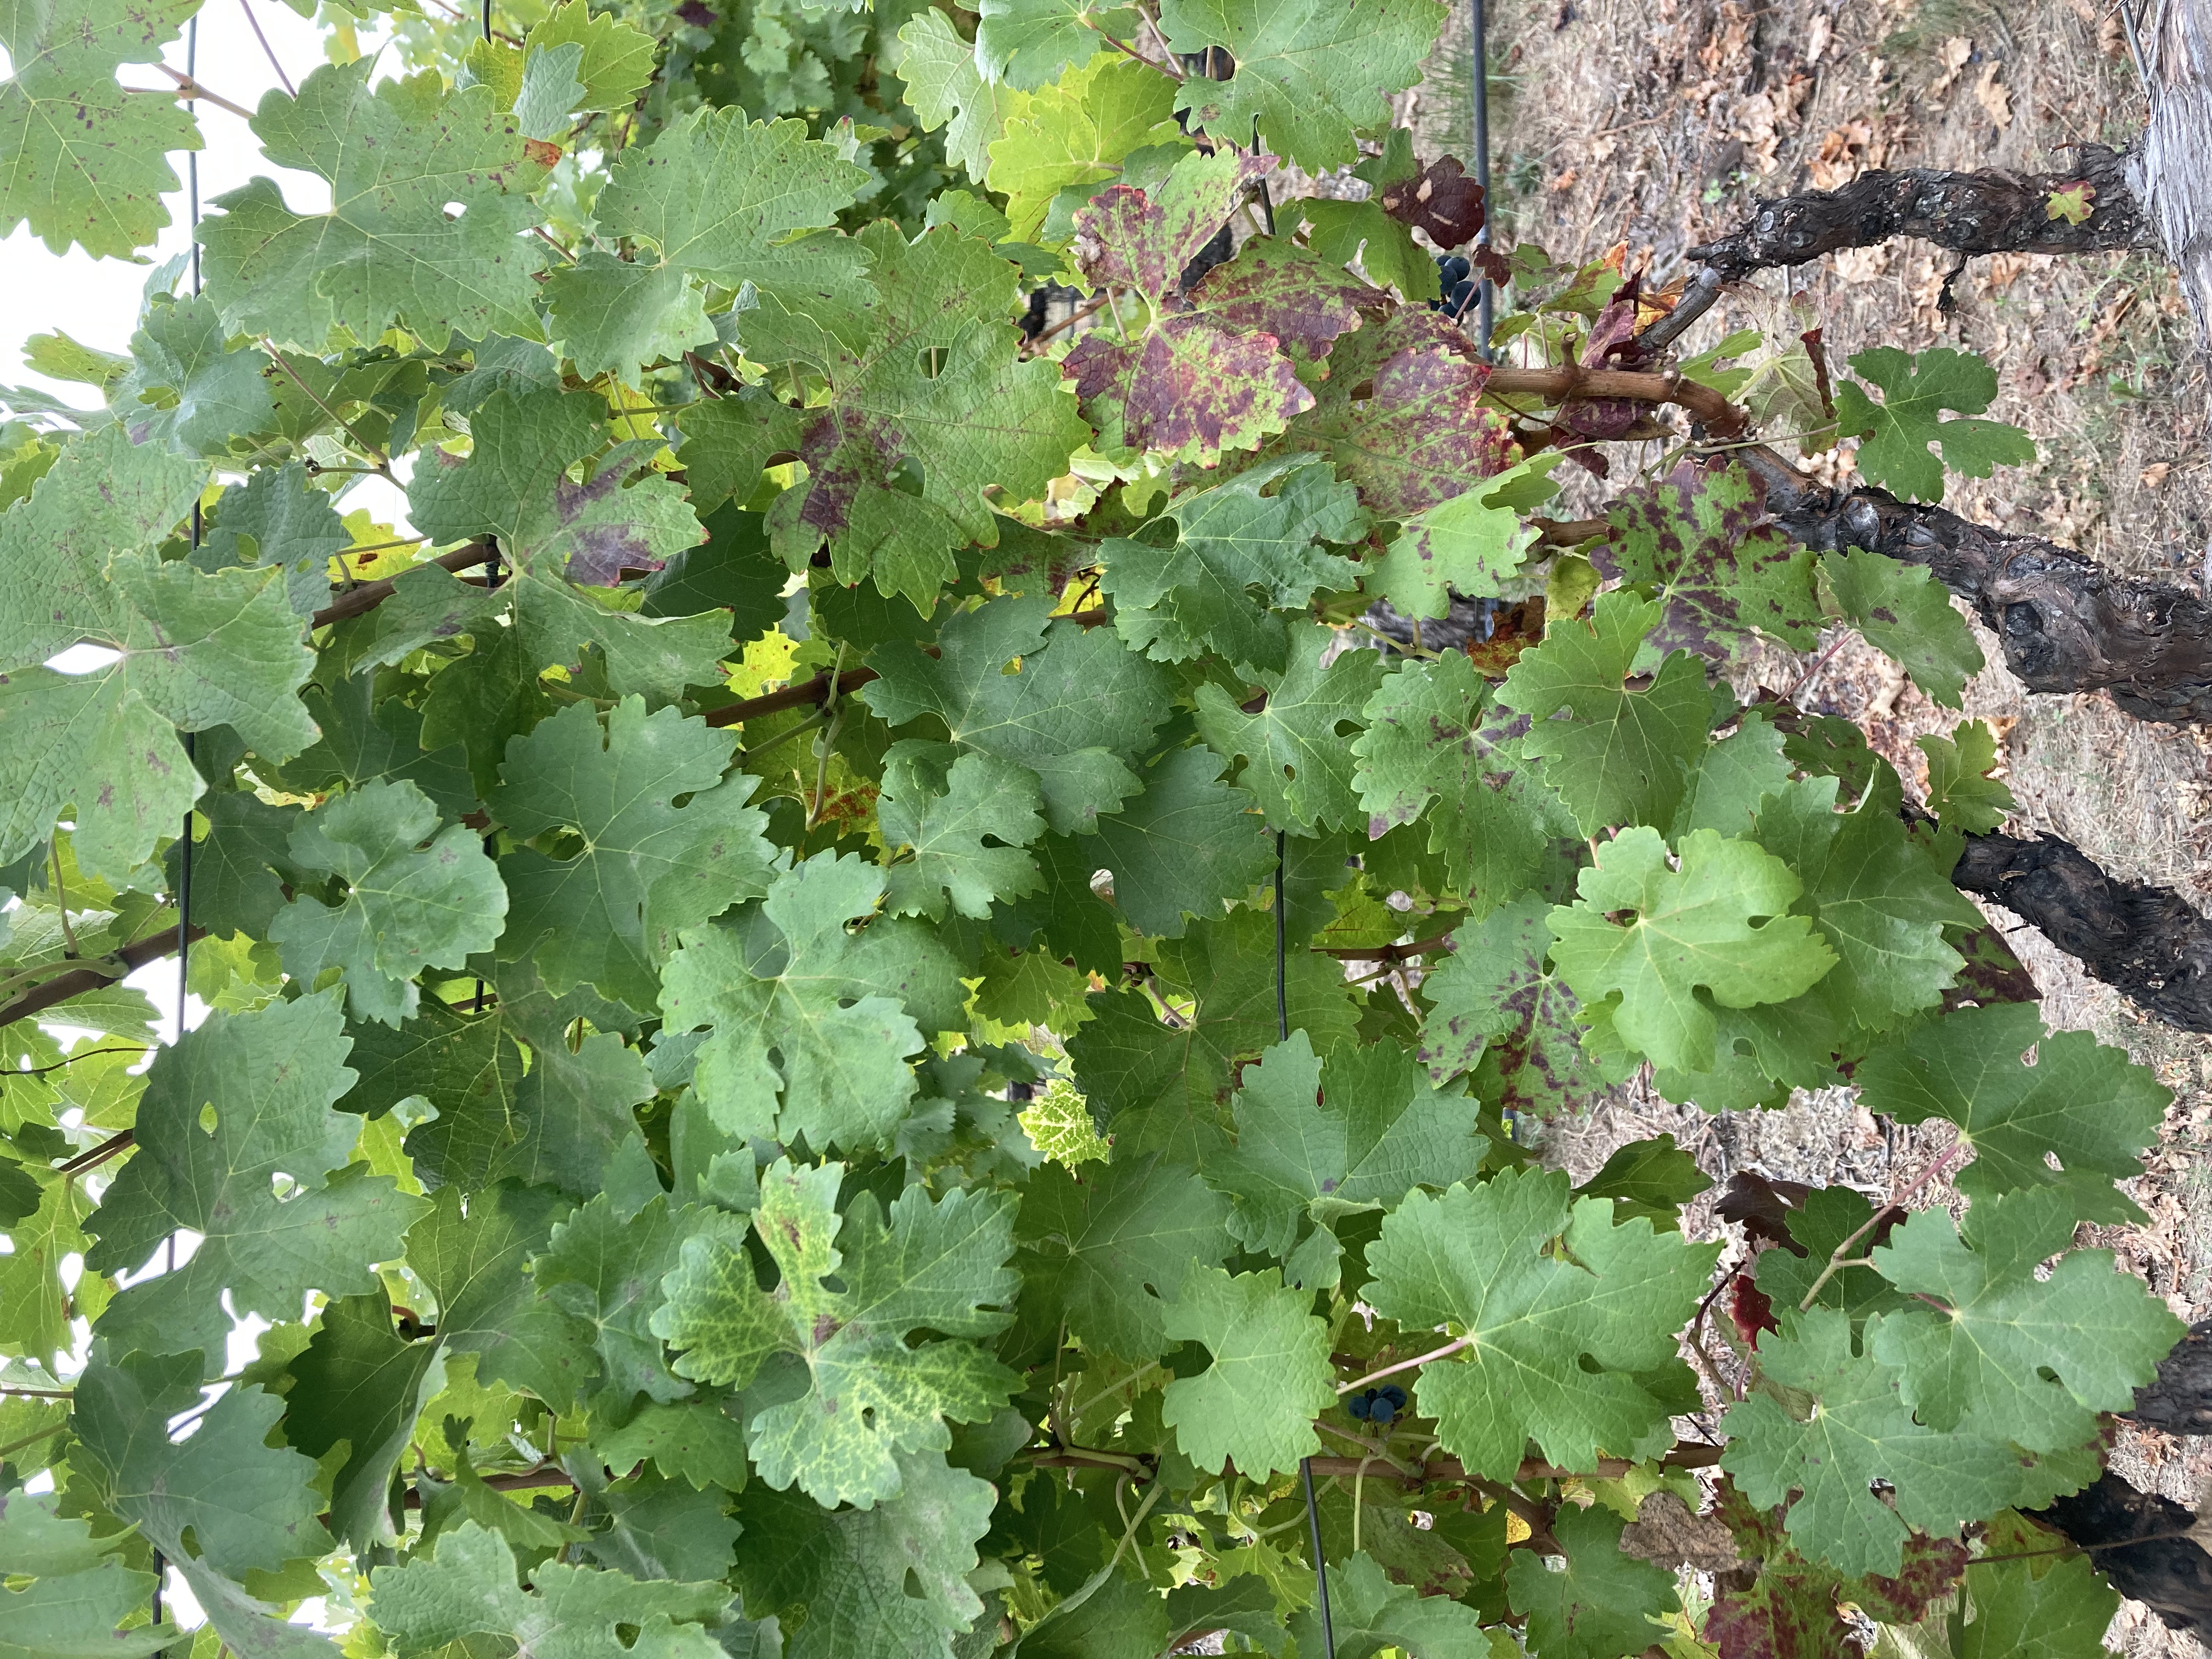
Label: Red Blotch